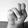
ASL letter: N